Cheers season 10

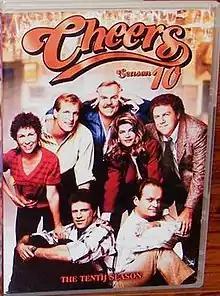
Region 1 DVD

The tenth season of the American television sitcom "Cheers" aired on NBC from September 19, 1991 to May 14, 1992. The show was created by director James Burrows and writers Glen and Les Charles under production team Charles Burrows Charles Productions, in association with Paramount Television.